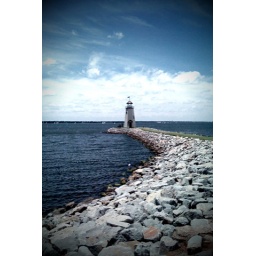
The lighthouse at lake Hefner in Oklahoma city - iPhone